Parbati Ghose

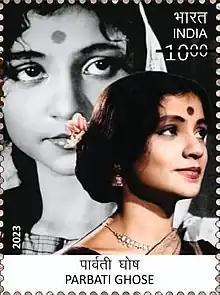
Ghose on a 2023 stamp of India

Parbati Ghose (born Chapala Nayak; 28 March 1942 – 12 February 2018) was an Indian actress, film director and film producer. Ghose was the first female filmmaker from the state of Odisha.